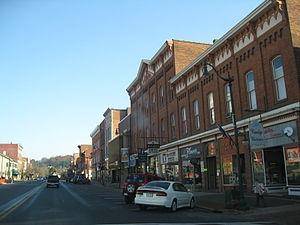
Le borough de Brookville est le siège du comté de Jefferson, situé en Pennsylvanie, aux États-Unis. Sa population s’élevait à 3 924 habitants lors du recensement de 2010, estimée à 3 822 habitants en 2017.